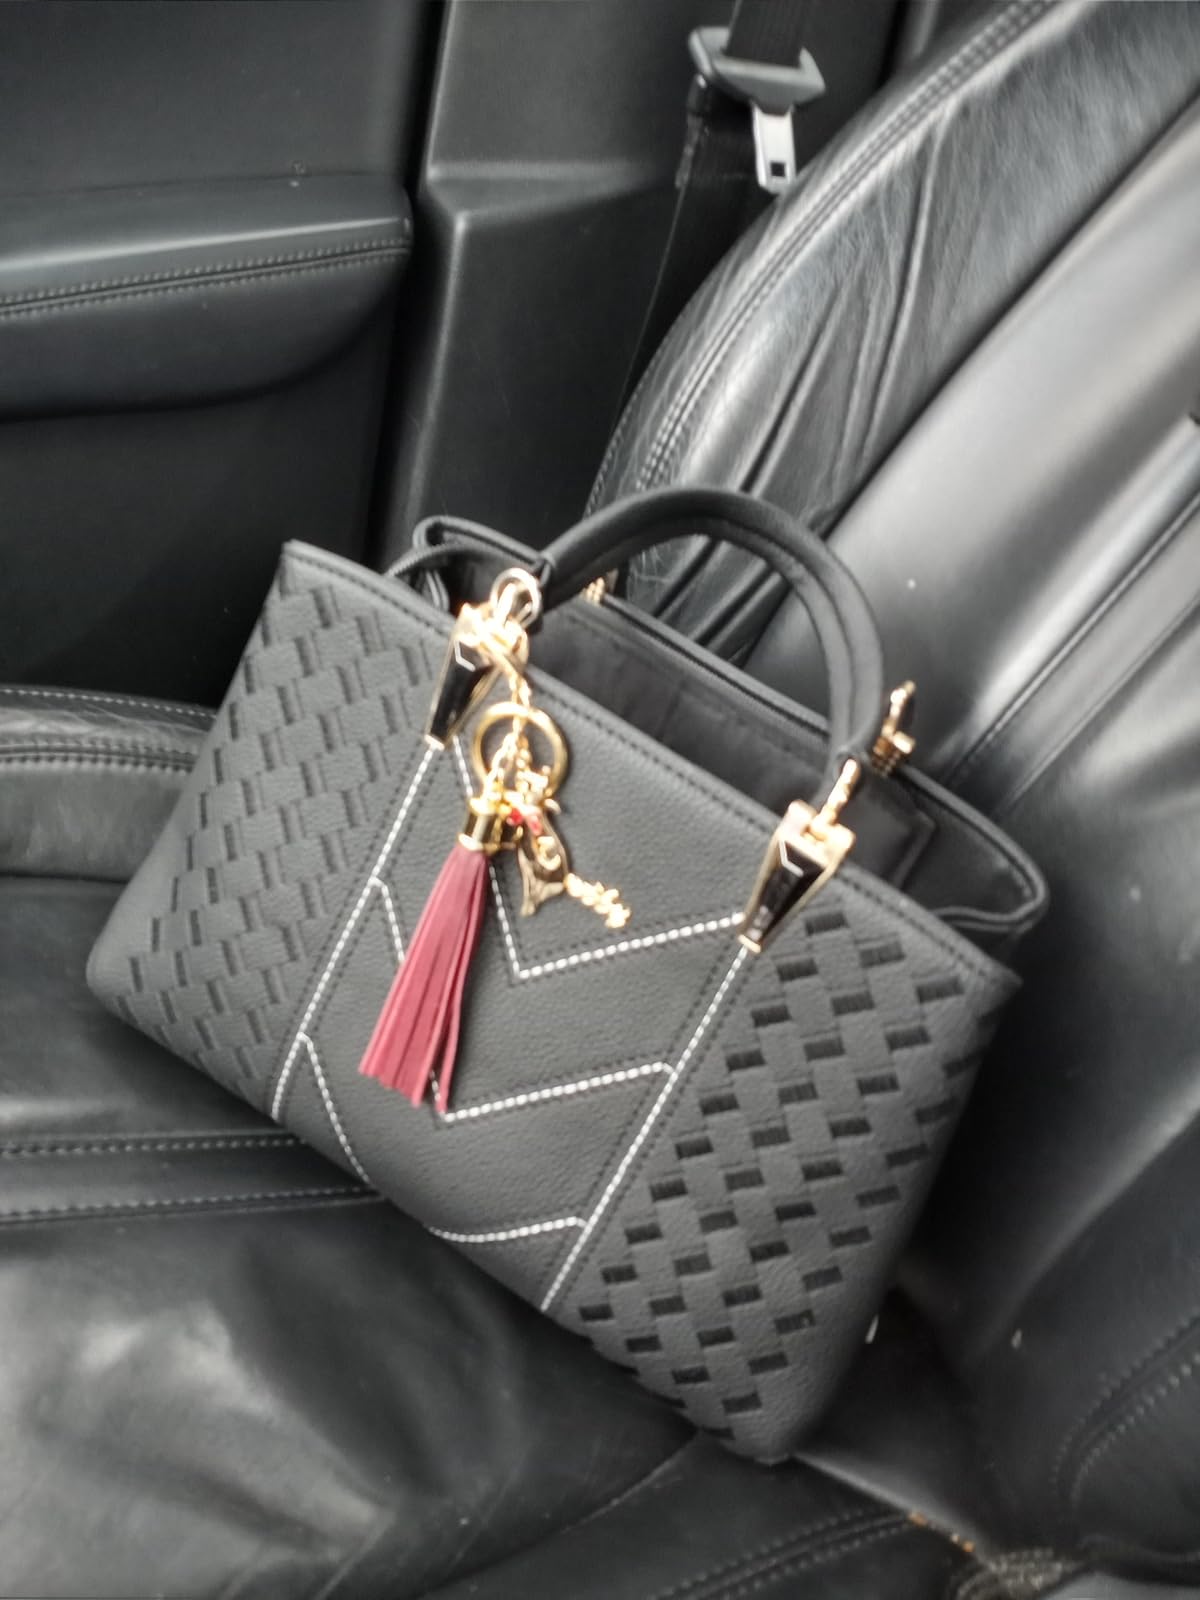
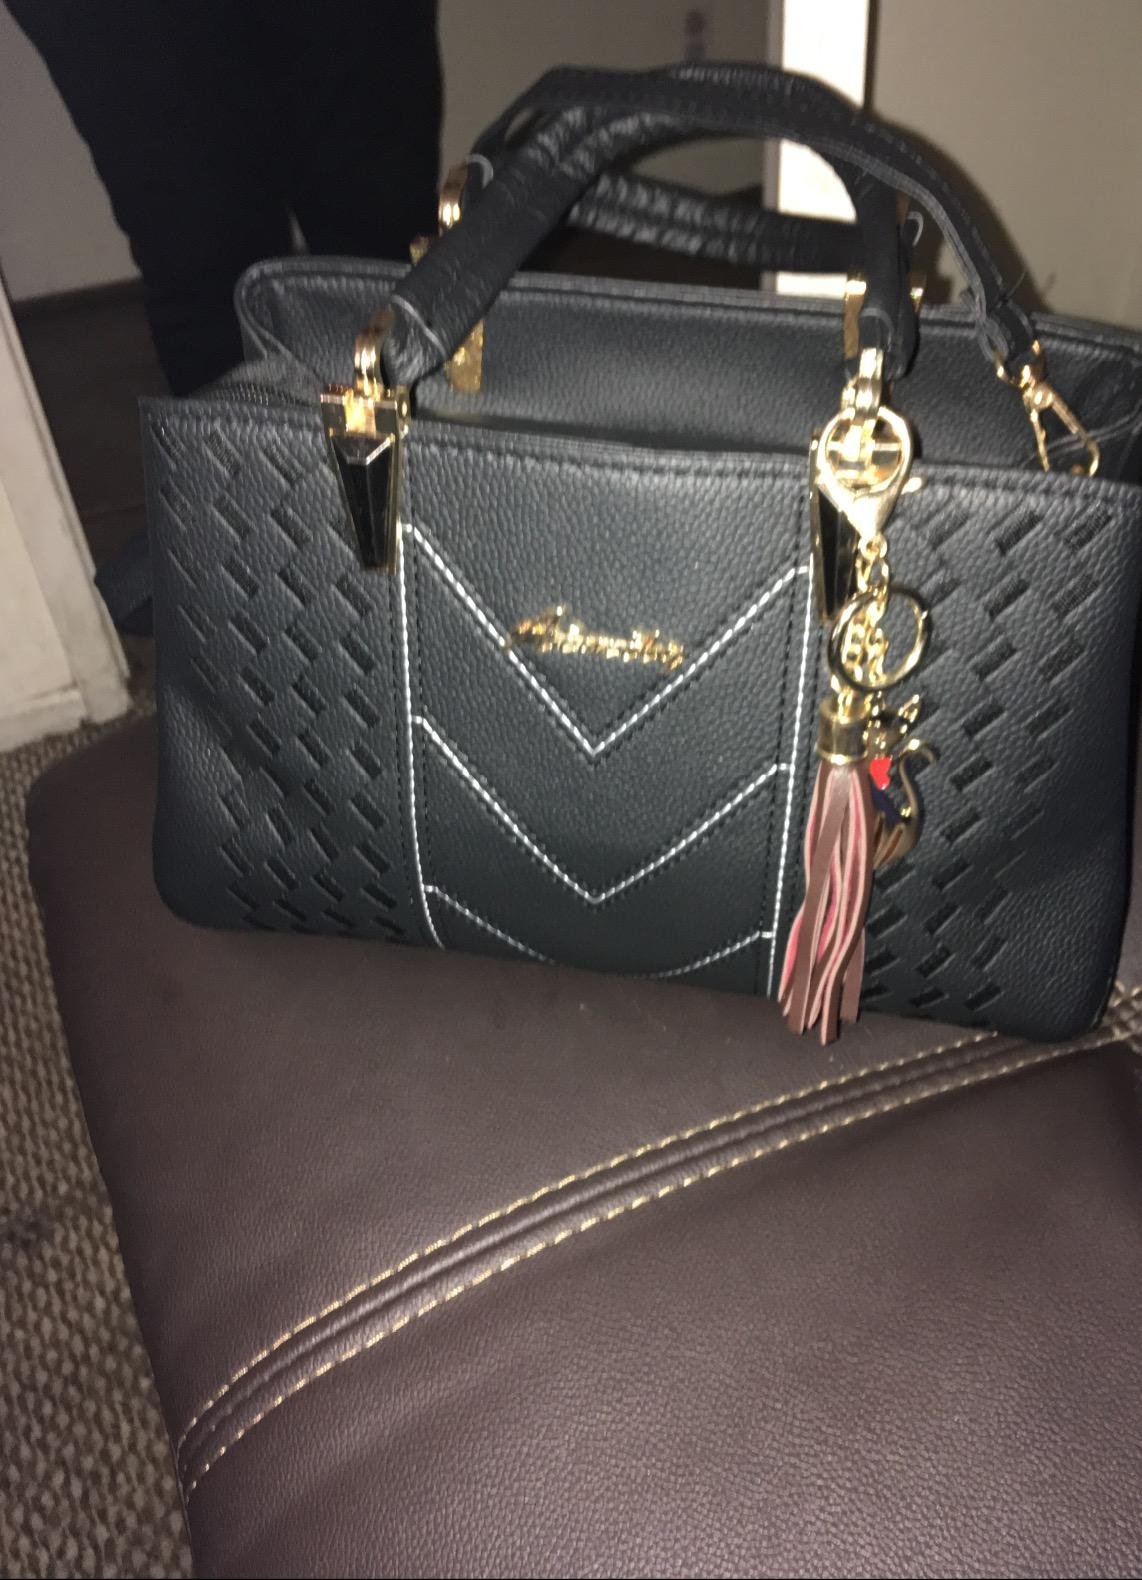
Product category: accessories_handbag
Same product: yes